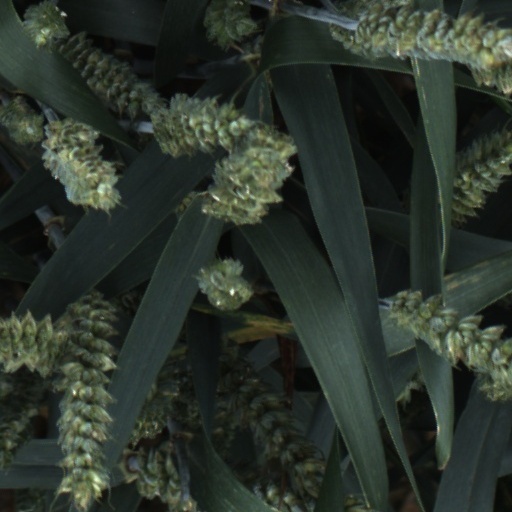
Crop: wheat